Death on Credit

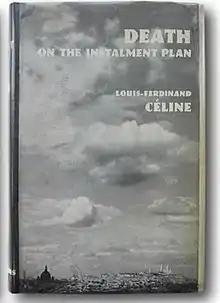
1938 English-language translation(publ. Chatto & Windus, UK)

Death on Credit (US translation: Death on the Installment Plan) is a novel by author Louis-Ferdinand Céline, published in 1936. The most common, and generally most respected English translation is Ralph Manheim's.